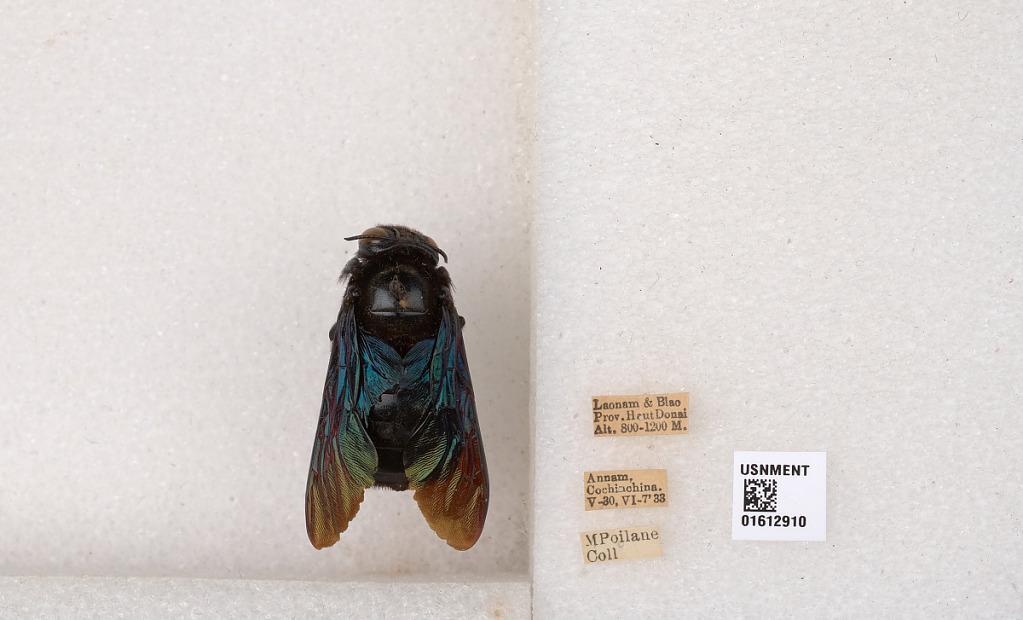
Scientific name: Xylocopa
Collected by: M. Poilane
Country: Vietnam
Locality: Laonam & Blao Prov., Heut Donai | Annam